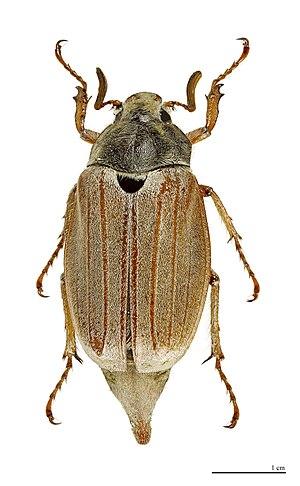
Hanneton commun - Mâle - Vue dorsale Localité: Carbonnel, Rieux-de-Pelleport, Ariège, France Muséum de Toulouse
Les Melolonthinae, connus ordinairement sous le nom de hannetons, cucards en Suisse romande ou barbeau au Québec, sont une sous-famille d'insectes coléoptères nocturnes, de la famille des Scarabaeidae. Le nom commun hanneton est donné en français à plusieurs espèces et genres de la sous-famille Melolonthinae.
Melolontha melolontha est une espèce d'insectes coléoptères, actuellement souvent classée dans la famille des Scarabaeidae, de la sous-famille des Melolonthinae.
Liste des ravageurs des plantes cultivées par type de culture
Melolontha est le genre type des hannetons. Il fait partie de la famille des Scarabaeidae et de la sous-famille des Melolonthinae.